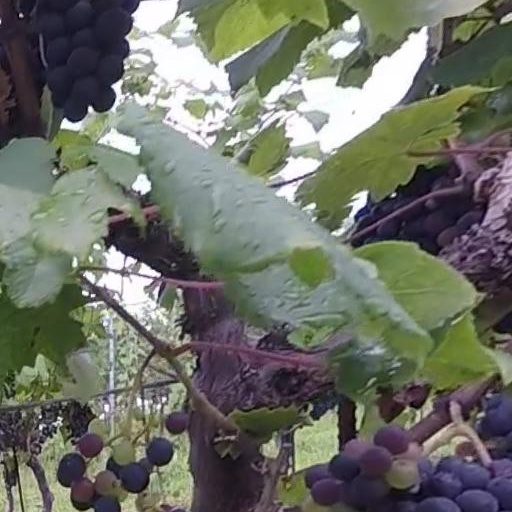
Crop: grape